Catharina (crater)

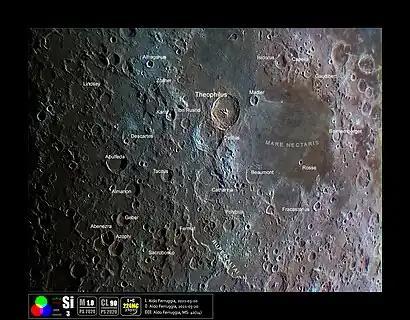

Catharina is an ancient lunar impact crater located in the southern highlands. It was named after Saint Catherine of Alexandria. It lies in a rugged stretch of land between the Rupes Altai scarp to the west and Mare Nectaris in the east. To the west-northwest is the crater Tacitus, and the lava-flooded Beaumont lies to the east along the shore of Mare Nectaris. To the south-southeast is Polybius.